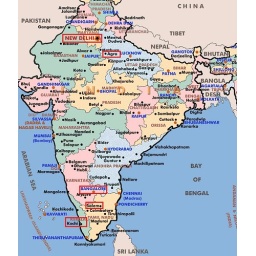
I've added a red box around places we plan to visit this summer